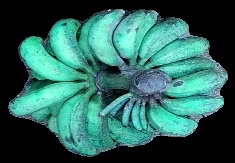
Variety: rasbale
Grade: grade3